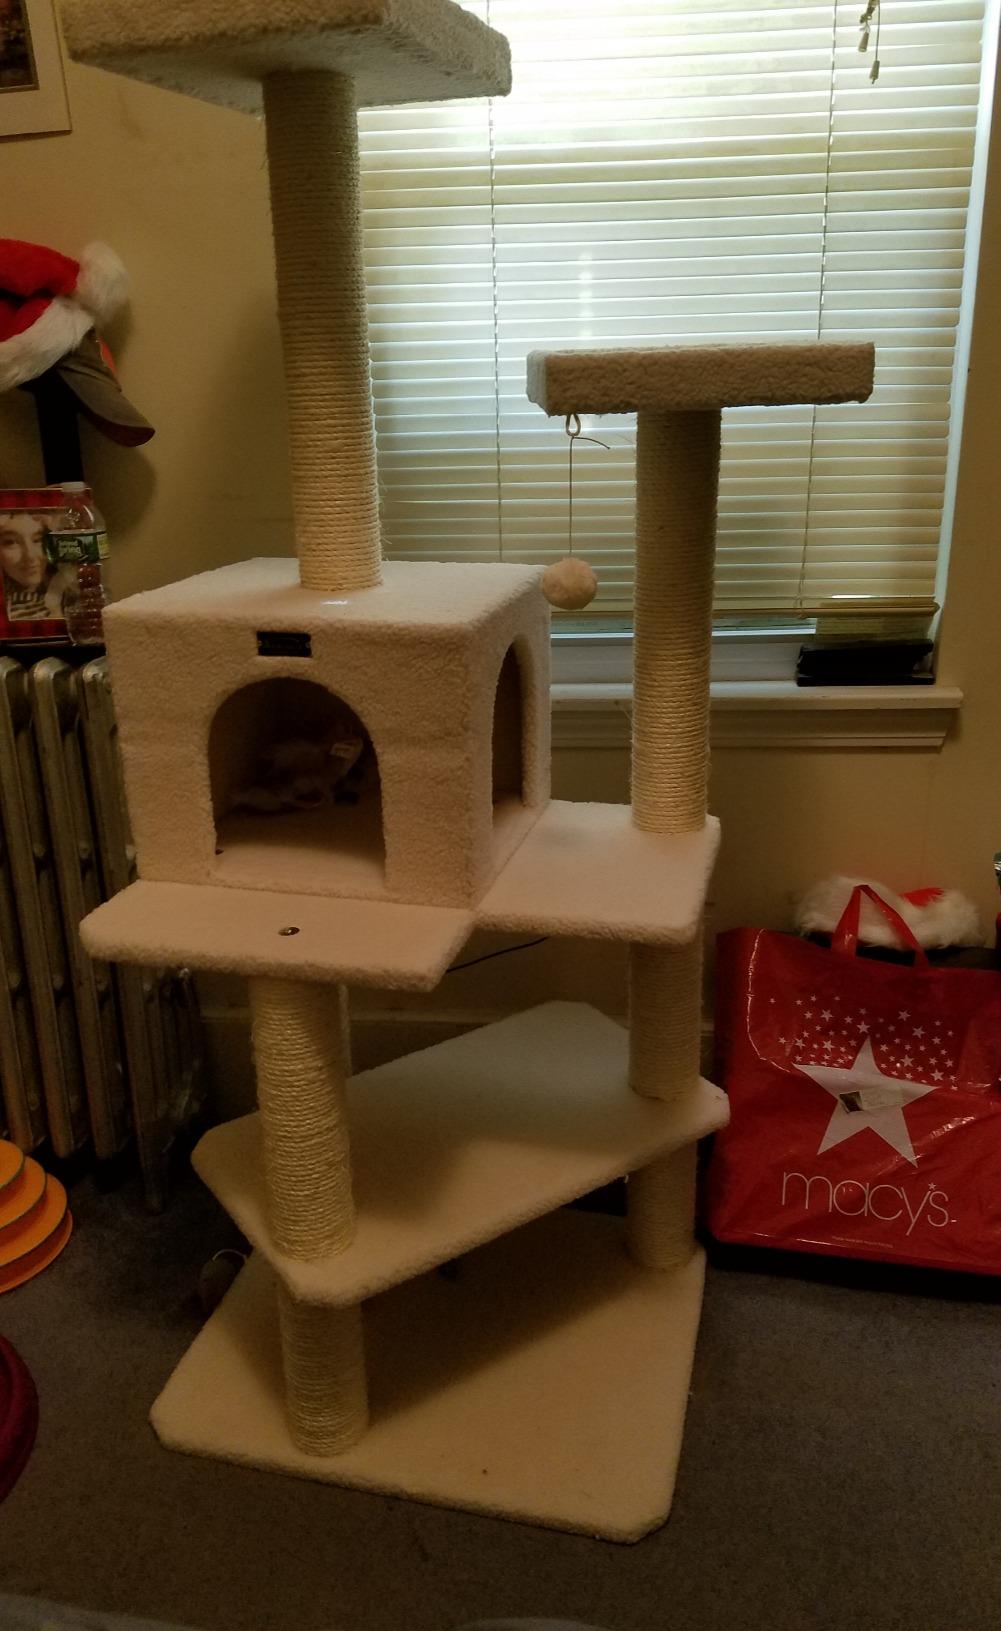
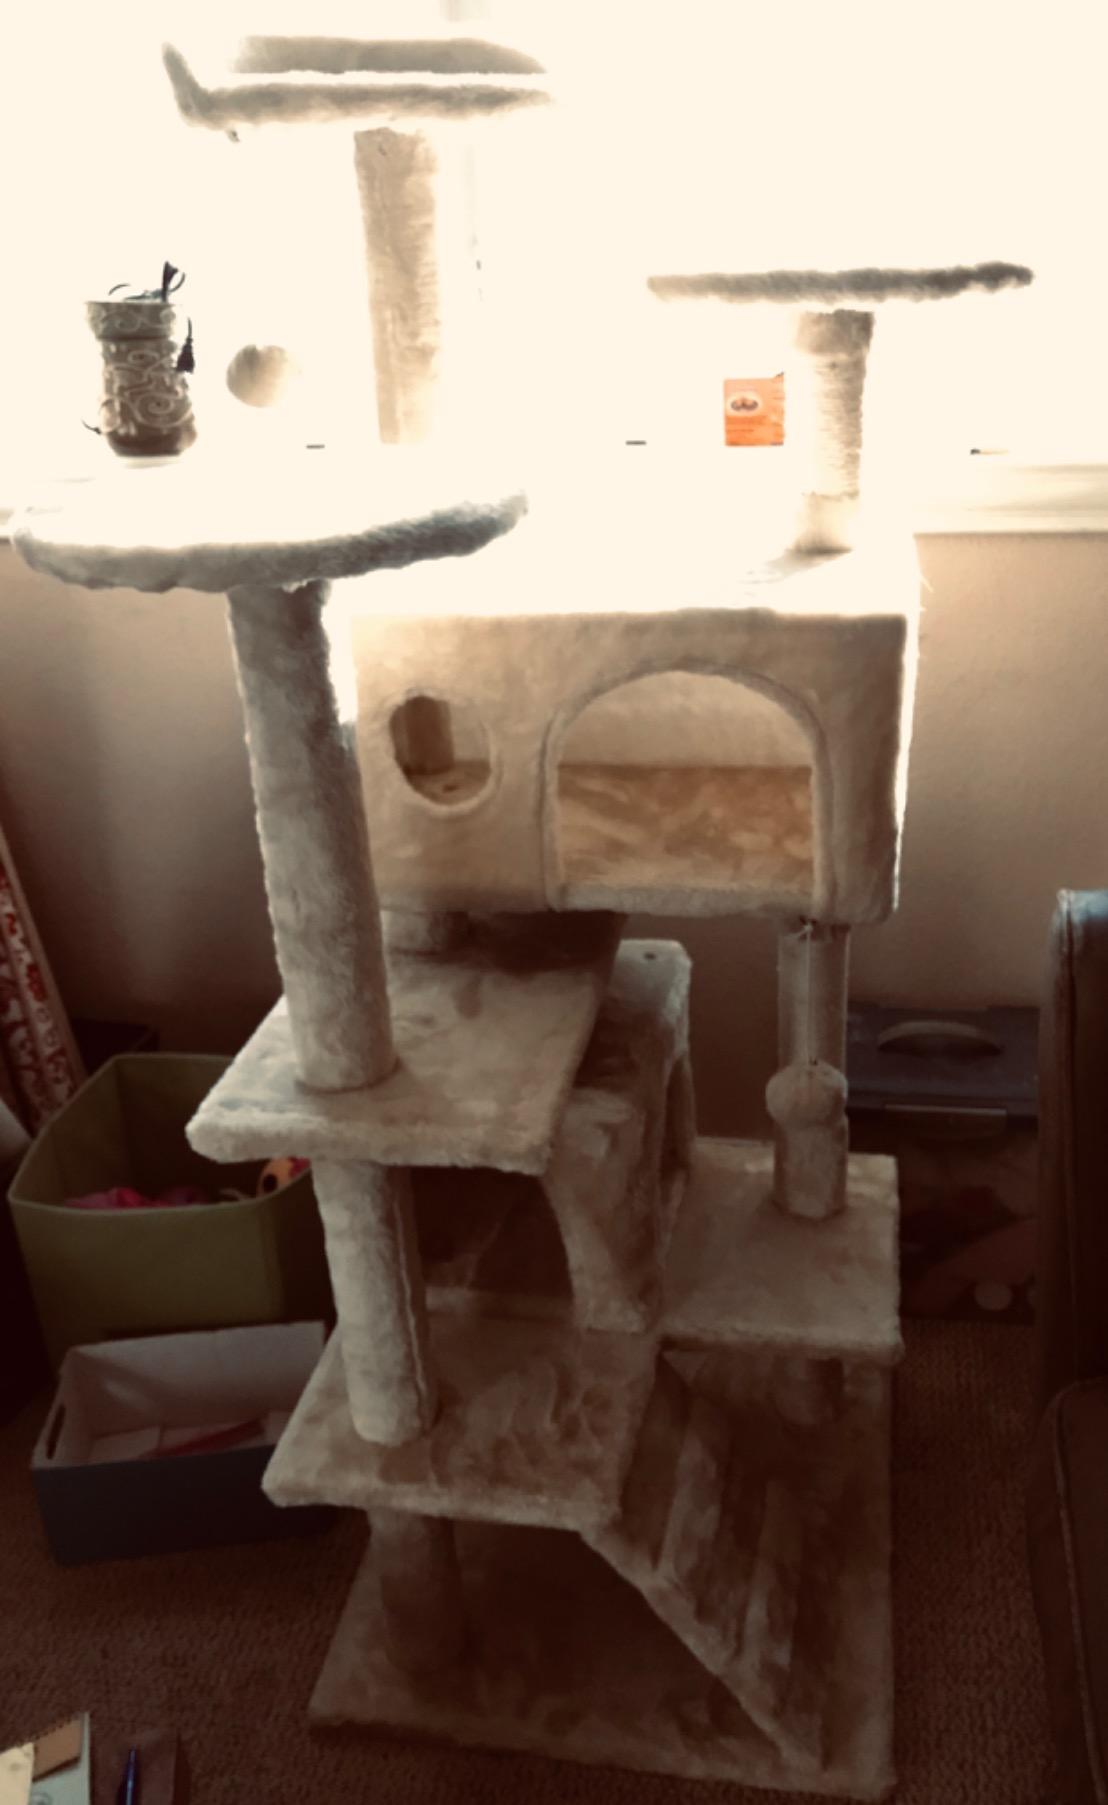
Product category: items_cat tree
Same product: no